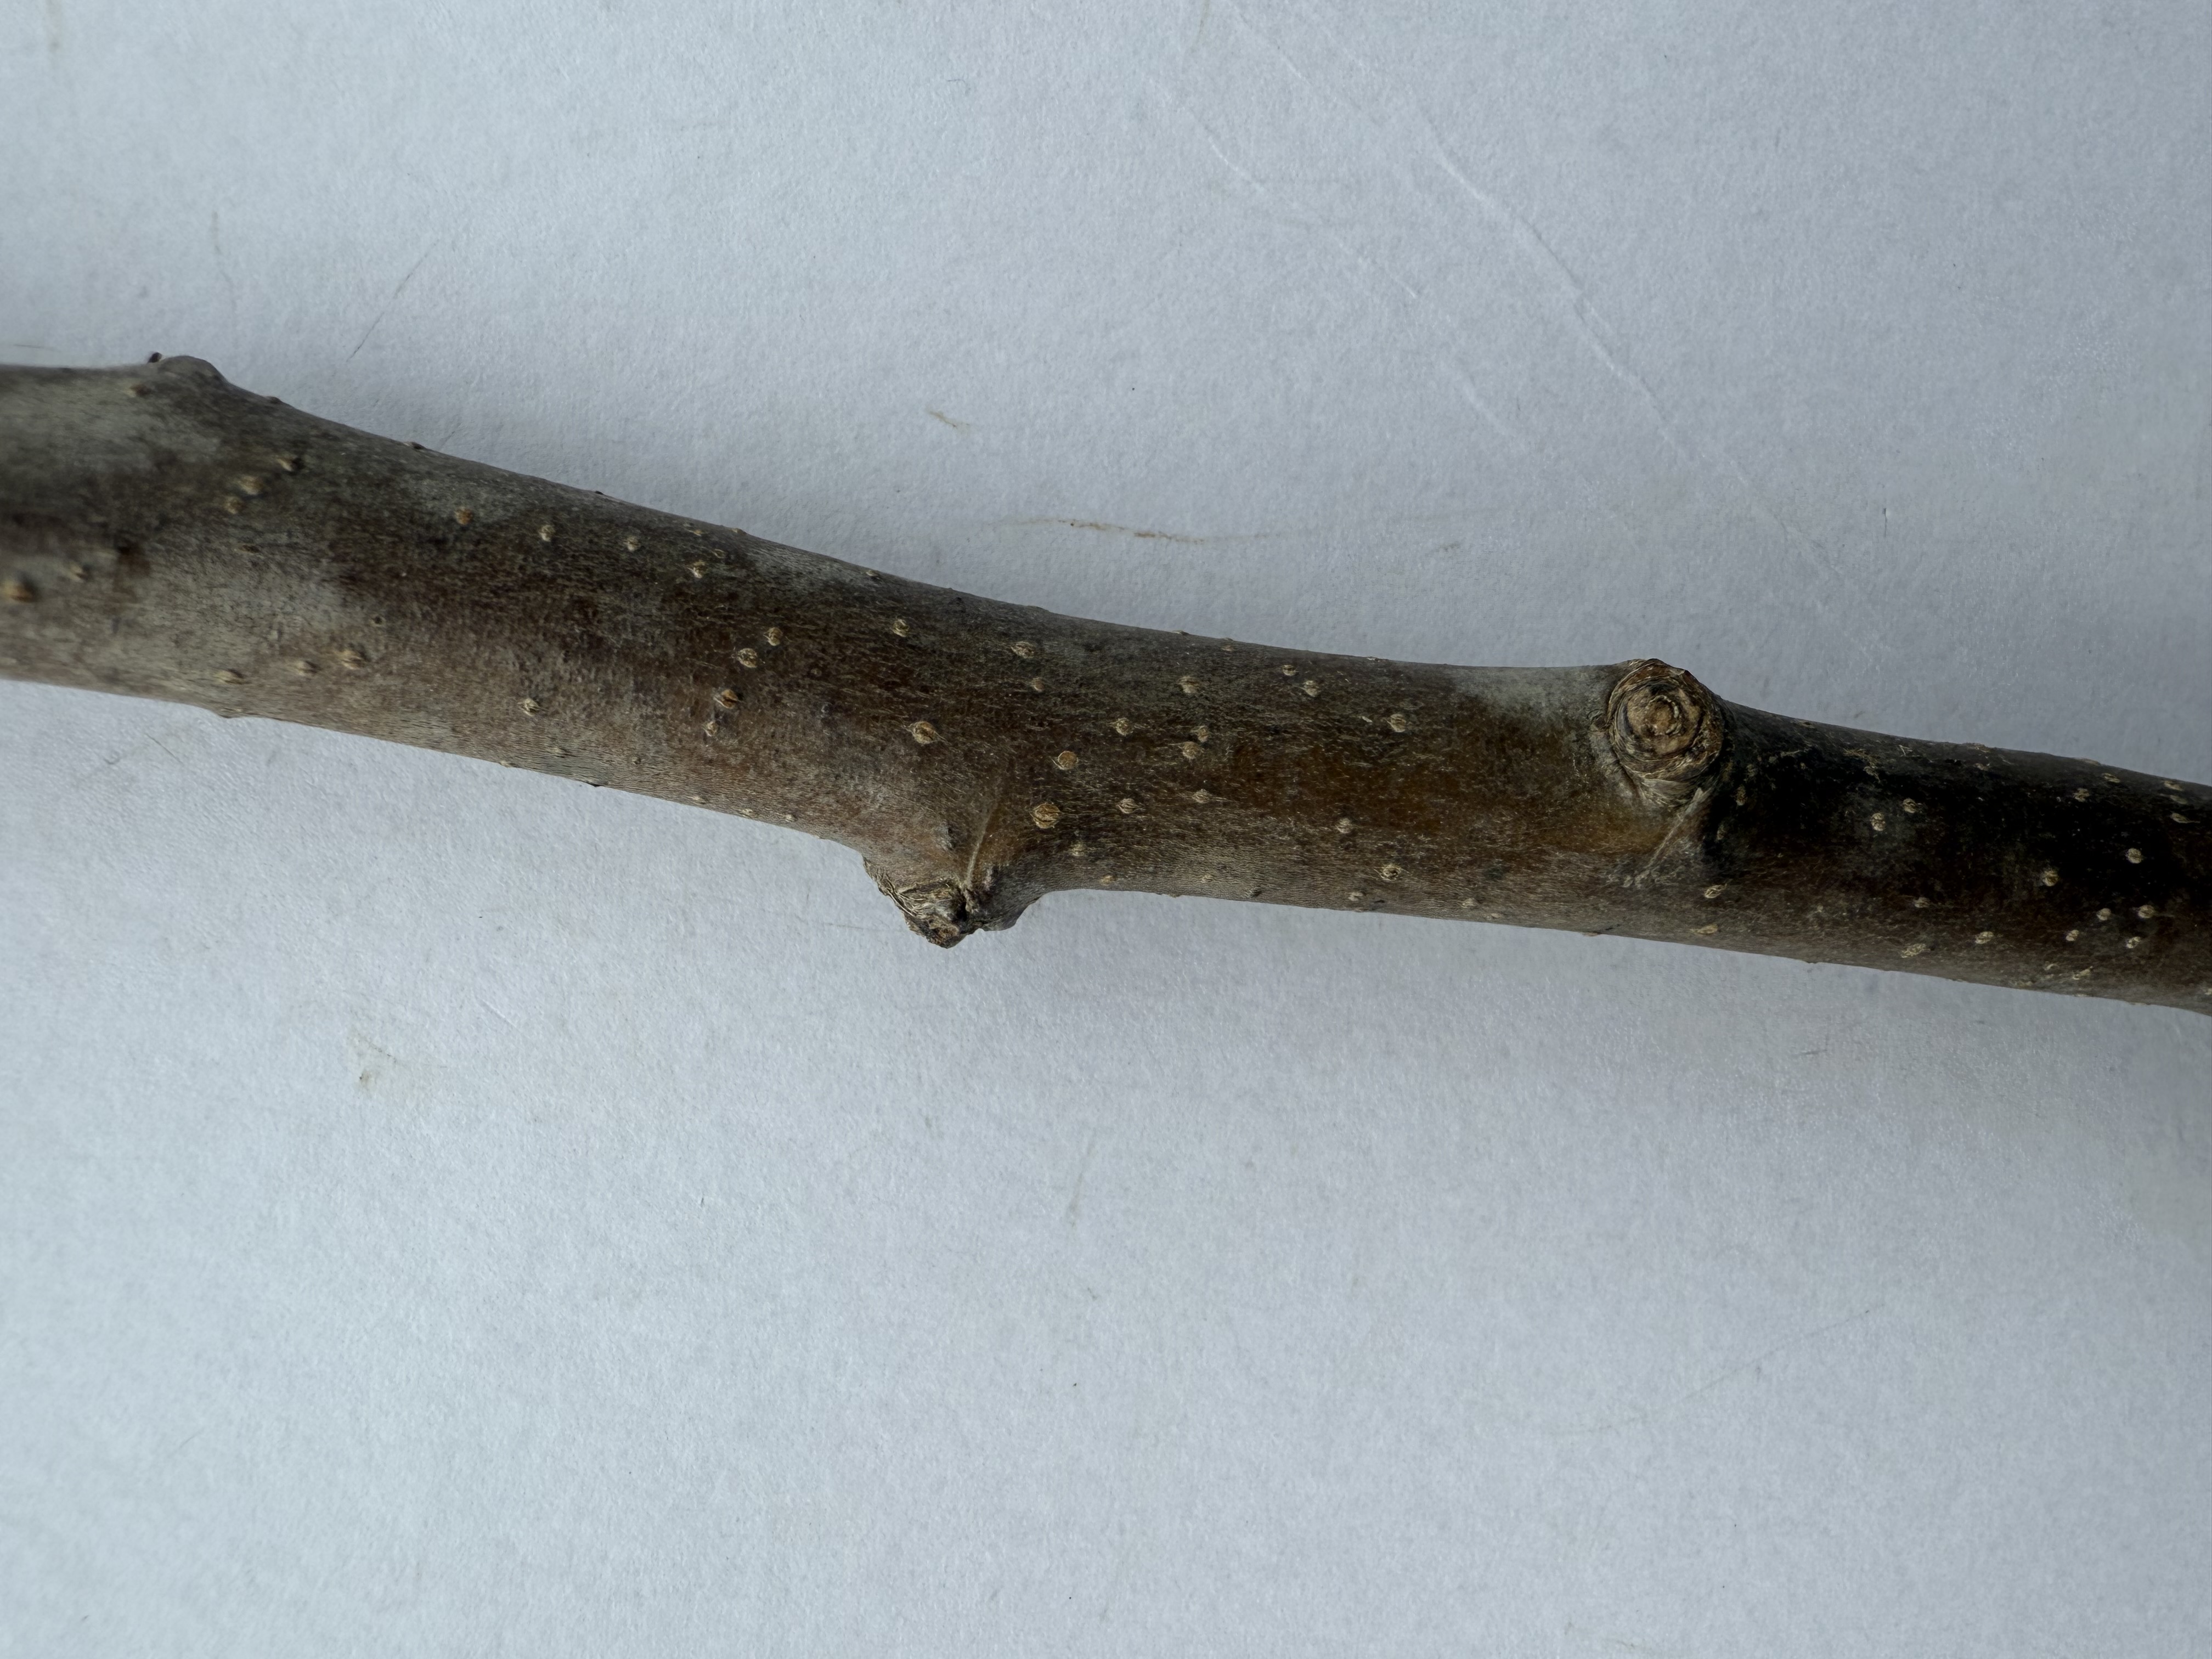
Variety: Akca Pear